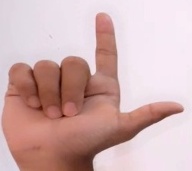
ASL sign: L